Kaizuka Shiyakushomae Station

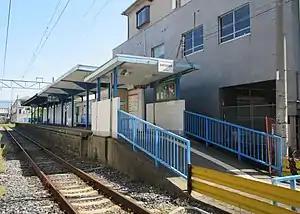
Kaizuka Shiyakushomae Station, May 2019

is a passenger railway station located in the city of Kaizuka, Osaka Prefecture, Japan, operated by the private railway operator Mizuma Railway.